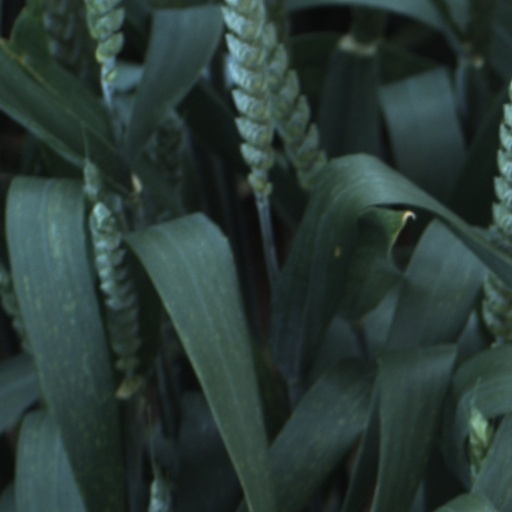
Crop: wheat